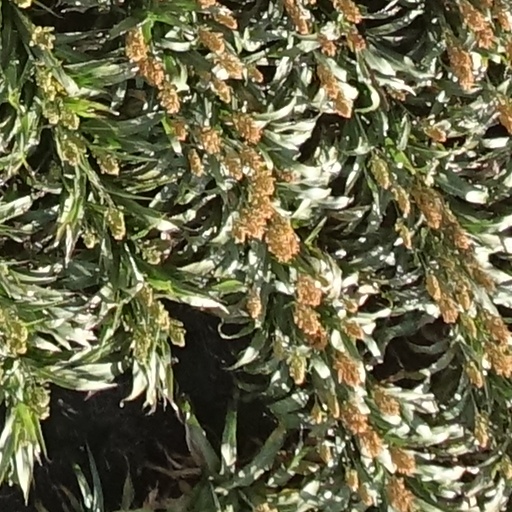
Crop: sorghum